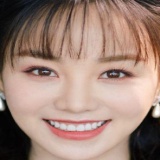
diễn viên Hồ Khả